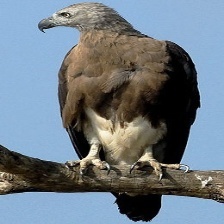
Species: GREY HEADED FISH EAGLE
Scientific name: ICHTHYOPHAGA ICHTHYAETUS